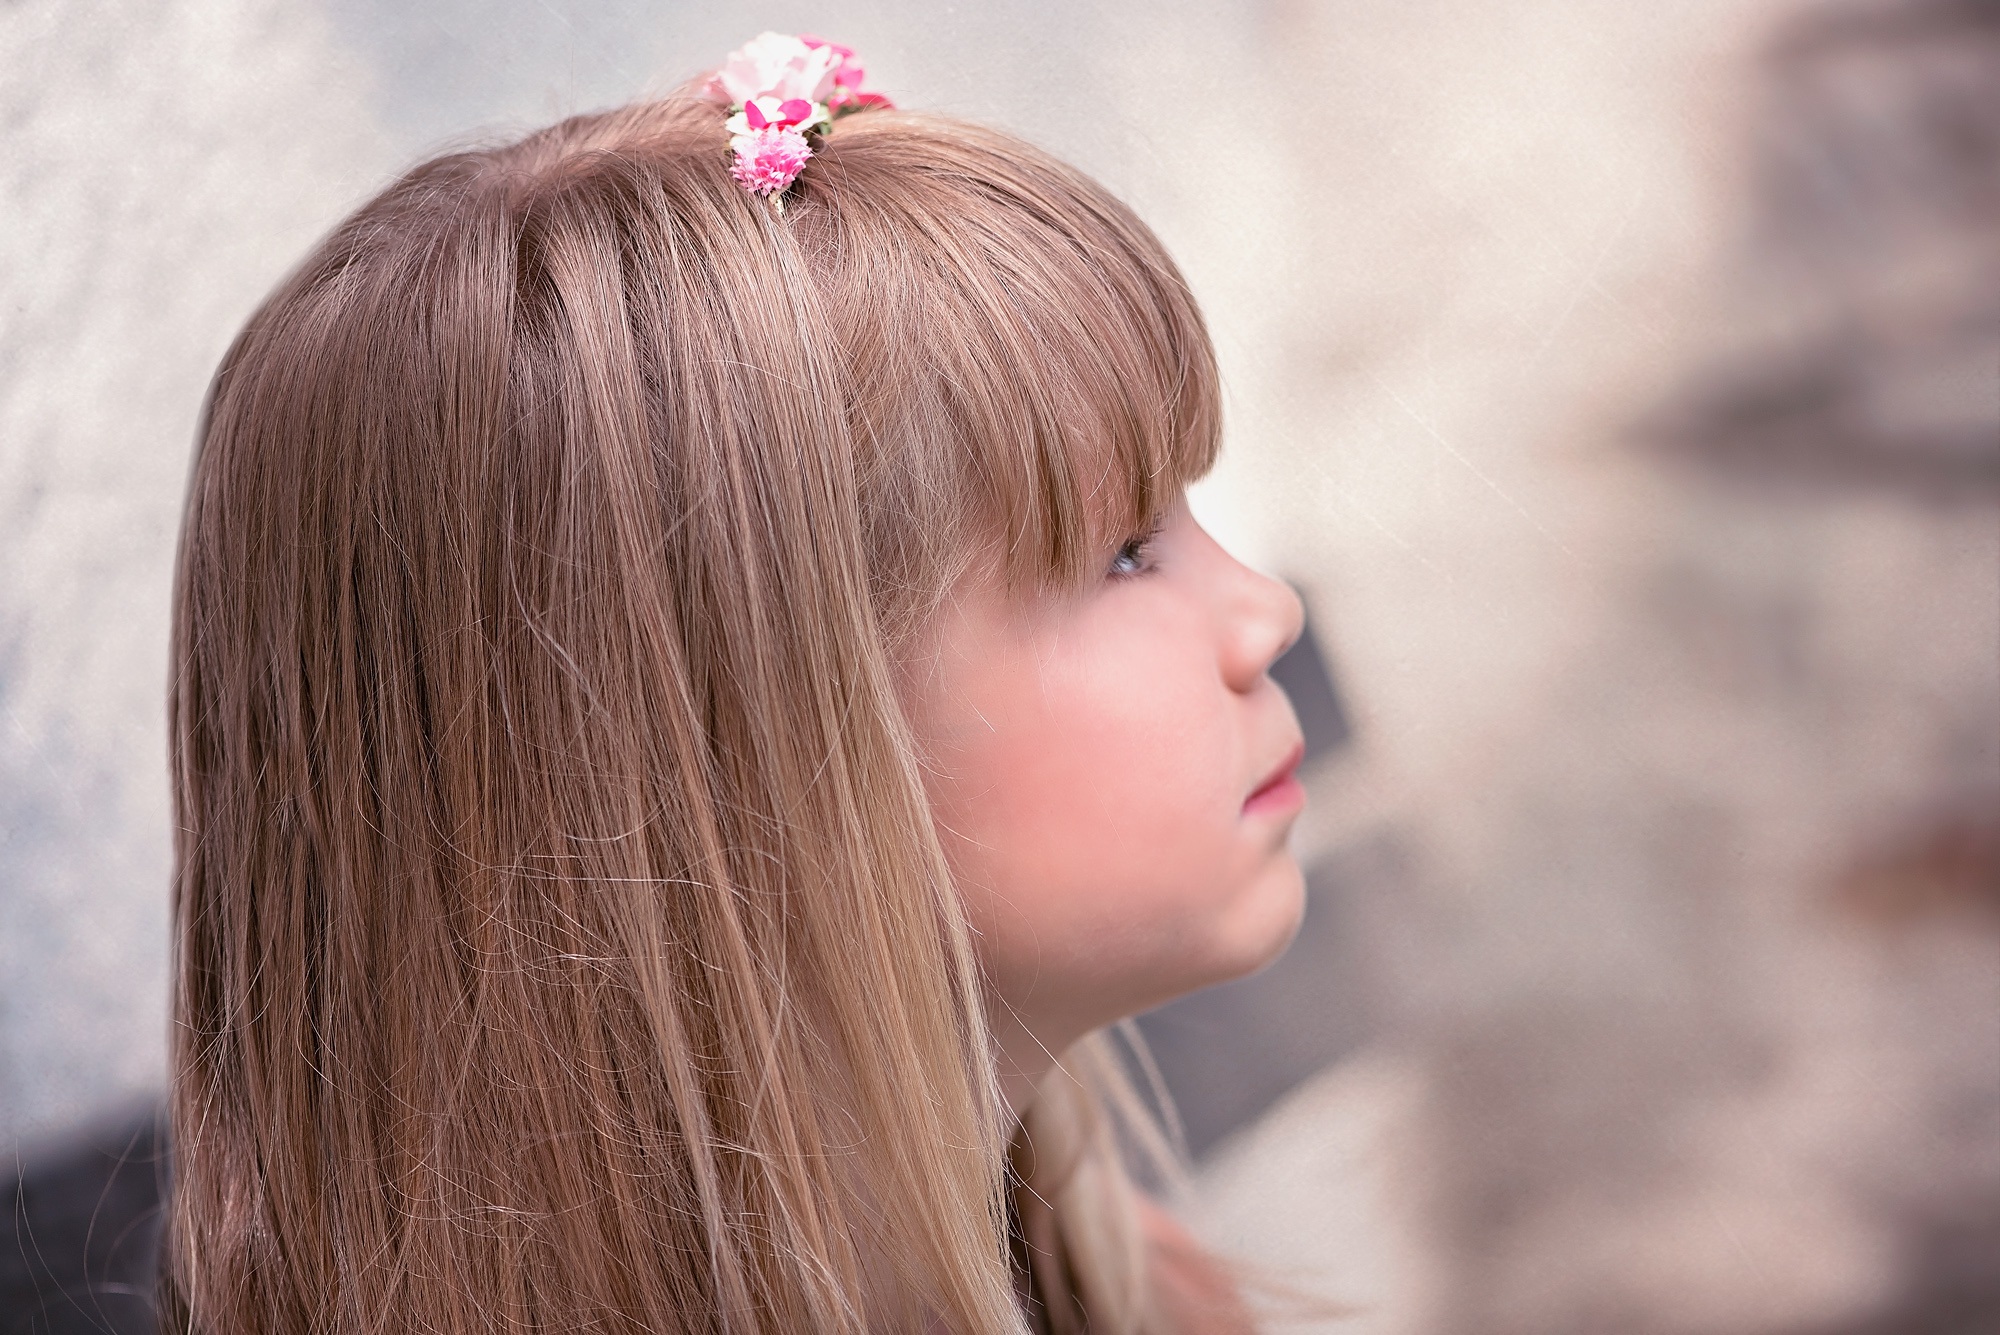
person, girl, hair, photography, flower, profile, portrait, model, spring, red, color, child, human, pink, close, hairstyle, long hair, face, eye, head, skin, beauty, blond, organ, from the side, brown hair, portrait photography